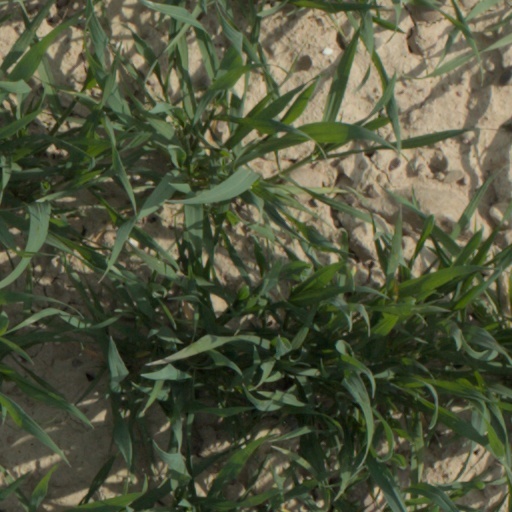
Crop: wheat